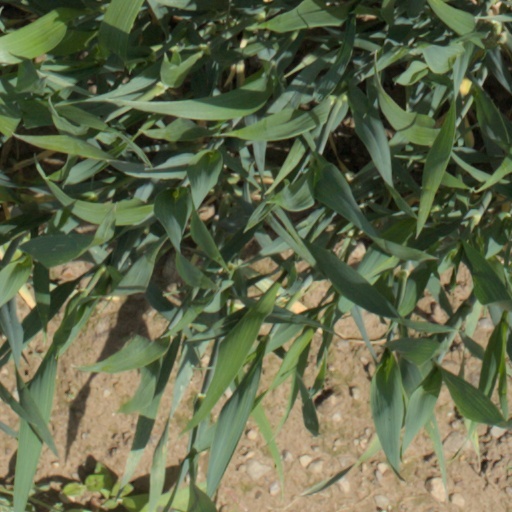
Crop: wheat